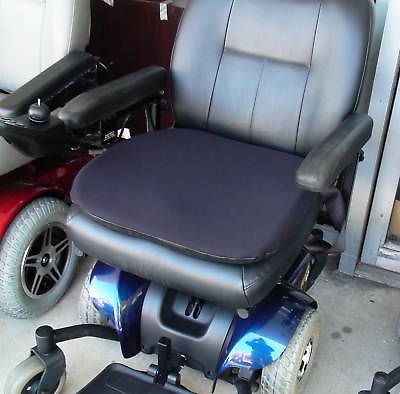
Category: chair